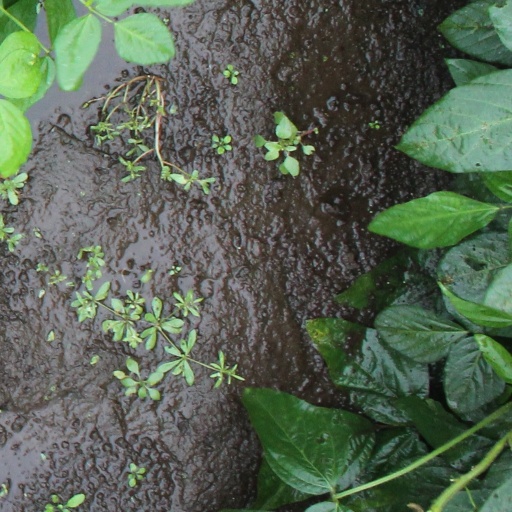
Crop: soybean